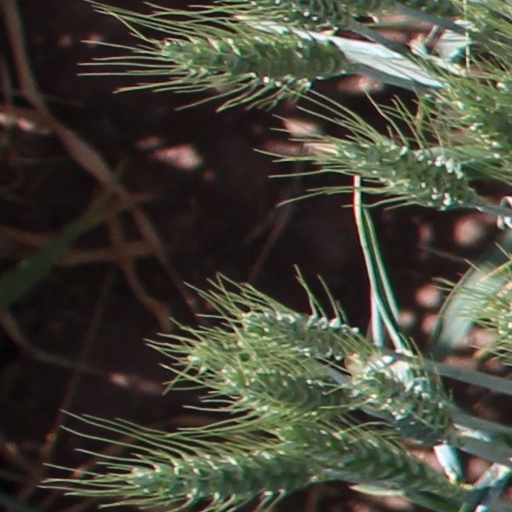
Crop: wheat